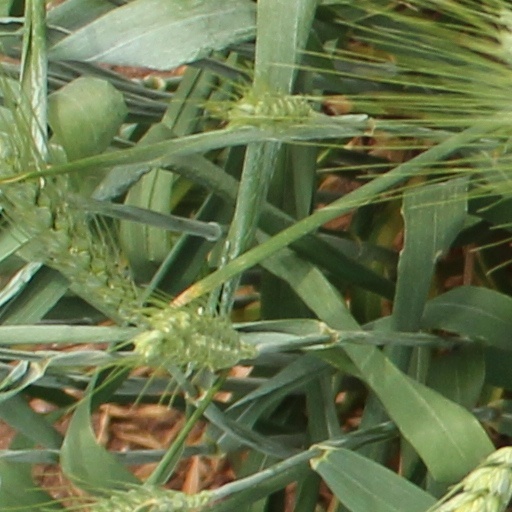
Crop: wheat